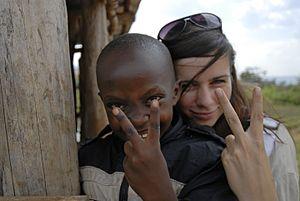
Nora Tschirner en voyage avec l'organisation humanitaire Aktion Tagwerk - projet: Centre de Jeunes, Gatenga
Le Rwanda, en forme longue la république du Rwanda, en kinyarwanda Repubulika y'u Rwanda, surnommé le « pays des mille collines », est un pays d'Afrique de l'Est. Le Rwanda étend ses 26 338 km² dans la région des Grands Lacs. Il partage des frontières avec, au nord, l'Ouganda, à l'est, la Tanzanie, au sud, le Burundi, et à l'ouest, la république démocratique du Congo. Sa capitale Kigali est située au centre du pays.
L’organisation Aktion Tagwerk est une organisation non gouvernementale humanitaire qui agit au niveau international pour la mise en œuvre des conditions d’un développement durable, socialement juste, écologiquement et économiquement viable, en particulier par la défense des droits de l’enfant localisée à Mayence.
Nora Marie Tschirner, née le 12 juin 1981 à Berlin-Est dans l'ex-RDA est une actrice, présentatrice, musicienne, chanteuse et mannequin allemande.